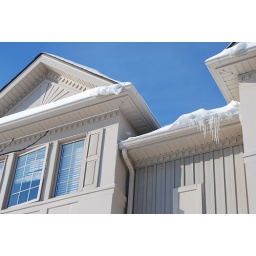
Left side of roof where drainage trough exists - no water in this corner